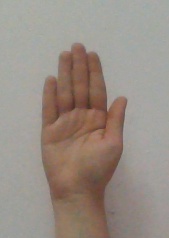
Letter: seen